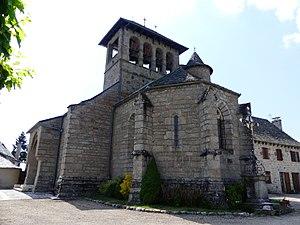
L'église de Saint-Symphorien-de-Thénières, Aveyron, France.
L'église de Saint-Symphorien-de-Thénières est une église située en France sur la commune de Saint-Symphorien-de-Thénières, dans le département de l'Aveyron, en région Occitanie.
Cet article recense les monuments historiques de l'Aveyron, en France.